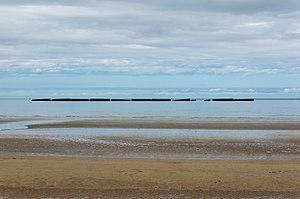
Restes d'un ""Mulberry"", port artificiel bâti lors du Débarquement, en face de la plage d'Arromanches-les-Bains, Calvados"